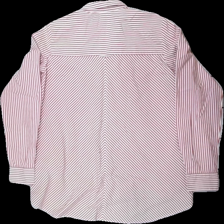
View: back
Type: Shirt
Category: Ladies
Brand: Not in the list
Brand text on label: Hampton Republic
Colors: White, Red
Material: 100% cott
Pattern: Striped
Cut: Regular
Size: S
Season: All
Stains: Minor
Damage: stains
Damage location: top center
Price range: <50
Recommended usage: Recycle
Description: Red and white striped shirt from Hampton Republic, size S. Poor condition.